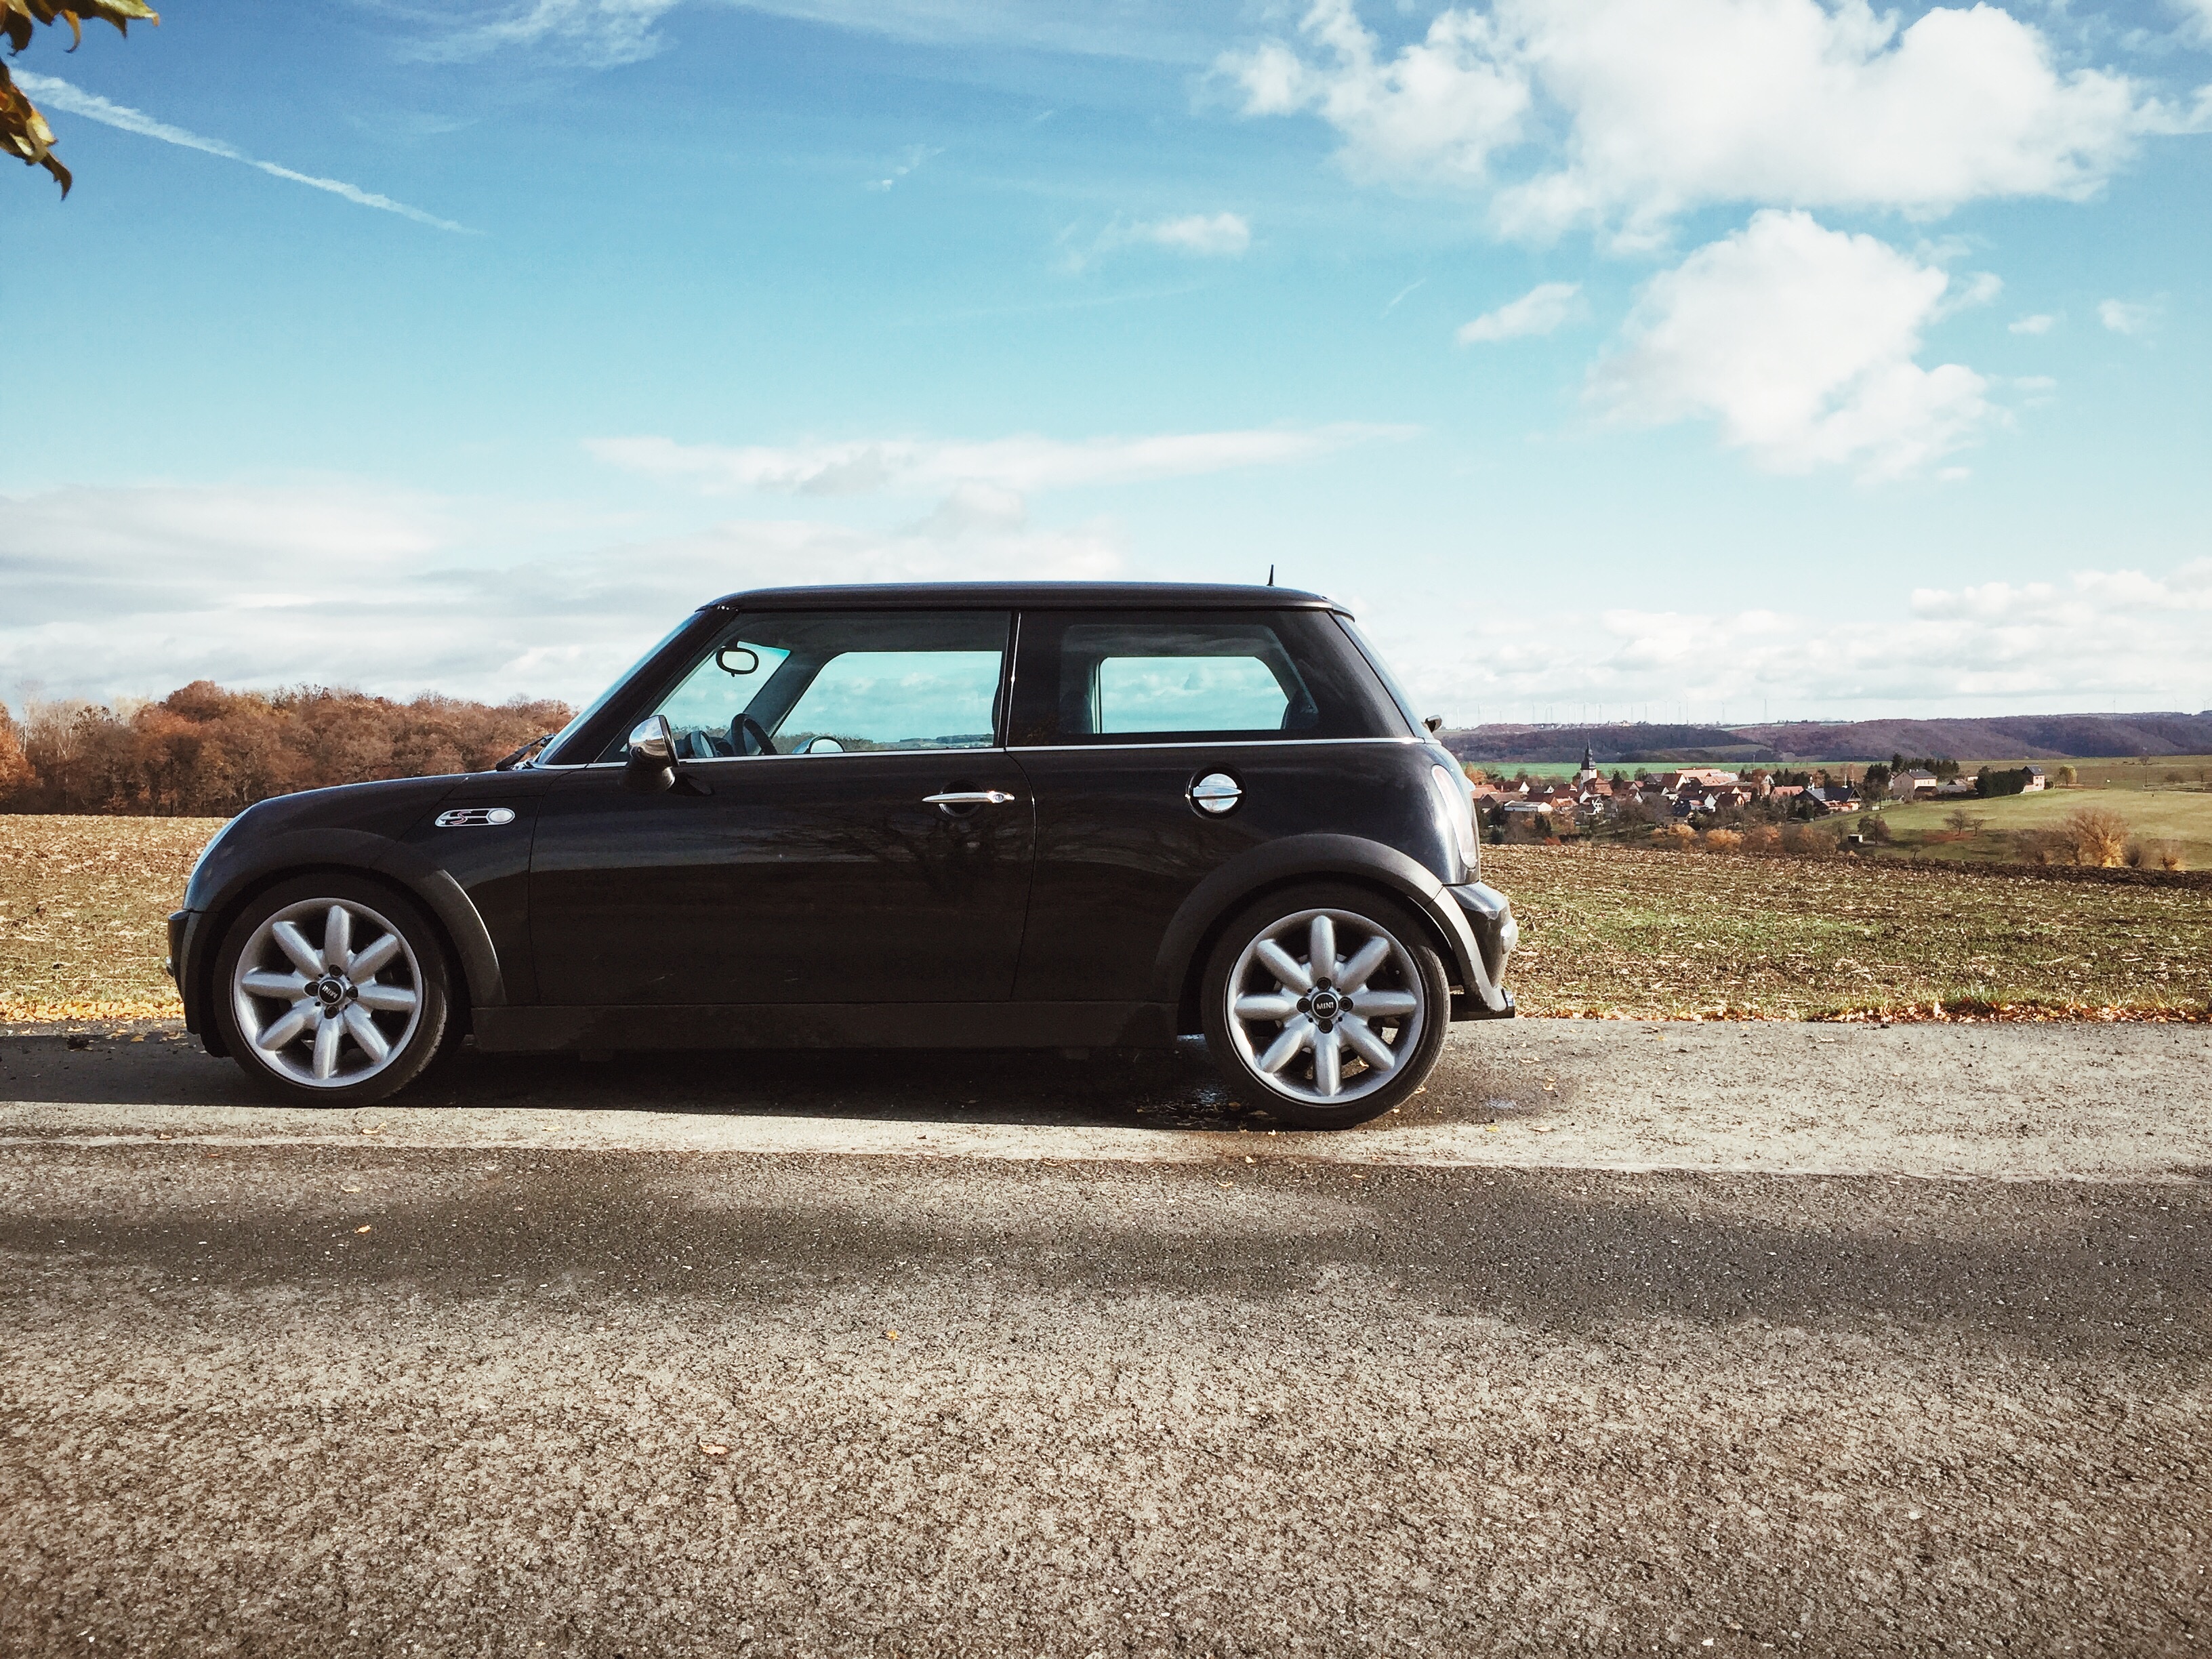
car, wheel, vehicle, mini cooper, mini, land vehicle, automobile make, automotive exterior, compact car, automotive design, luxury vehicle, family car, subcompact car, compact sport utility vehicle